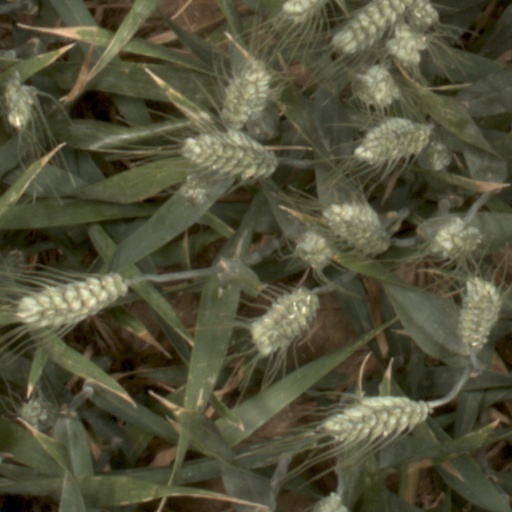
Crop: wheat